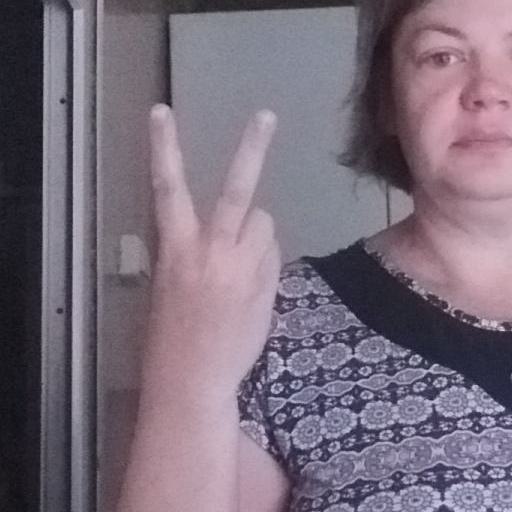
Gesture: peace_inverted